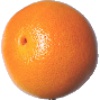
Label: Grapefruit Pink 1